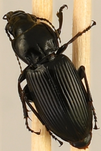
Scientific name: Pterostichus melanarius melanarius
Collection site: Steigerwaldt-Chequamegon NEON (STEI), plot STEI_004